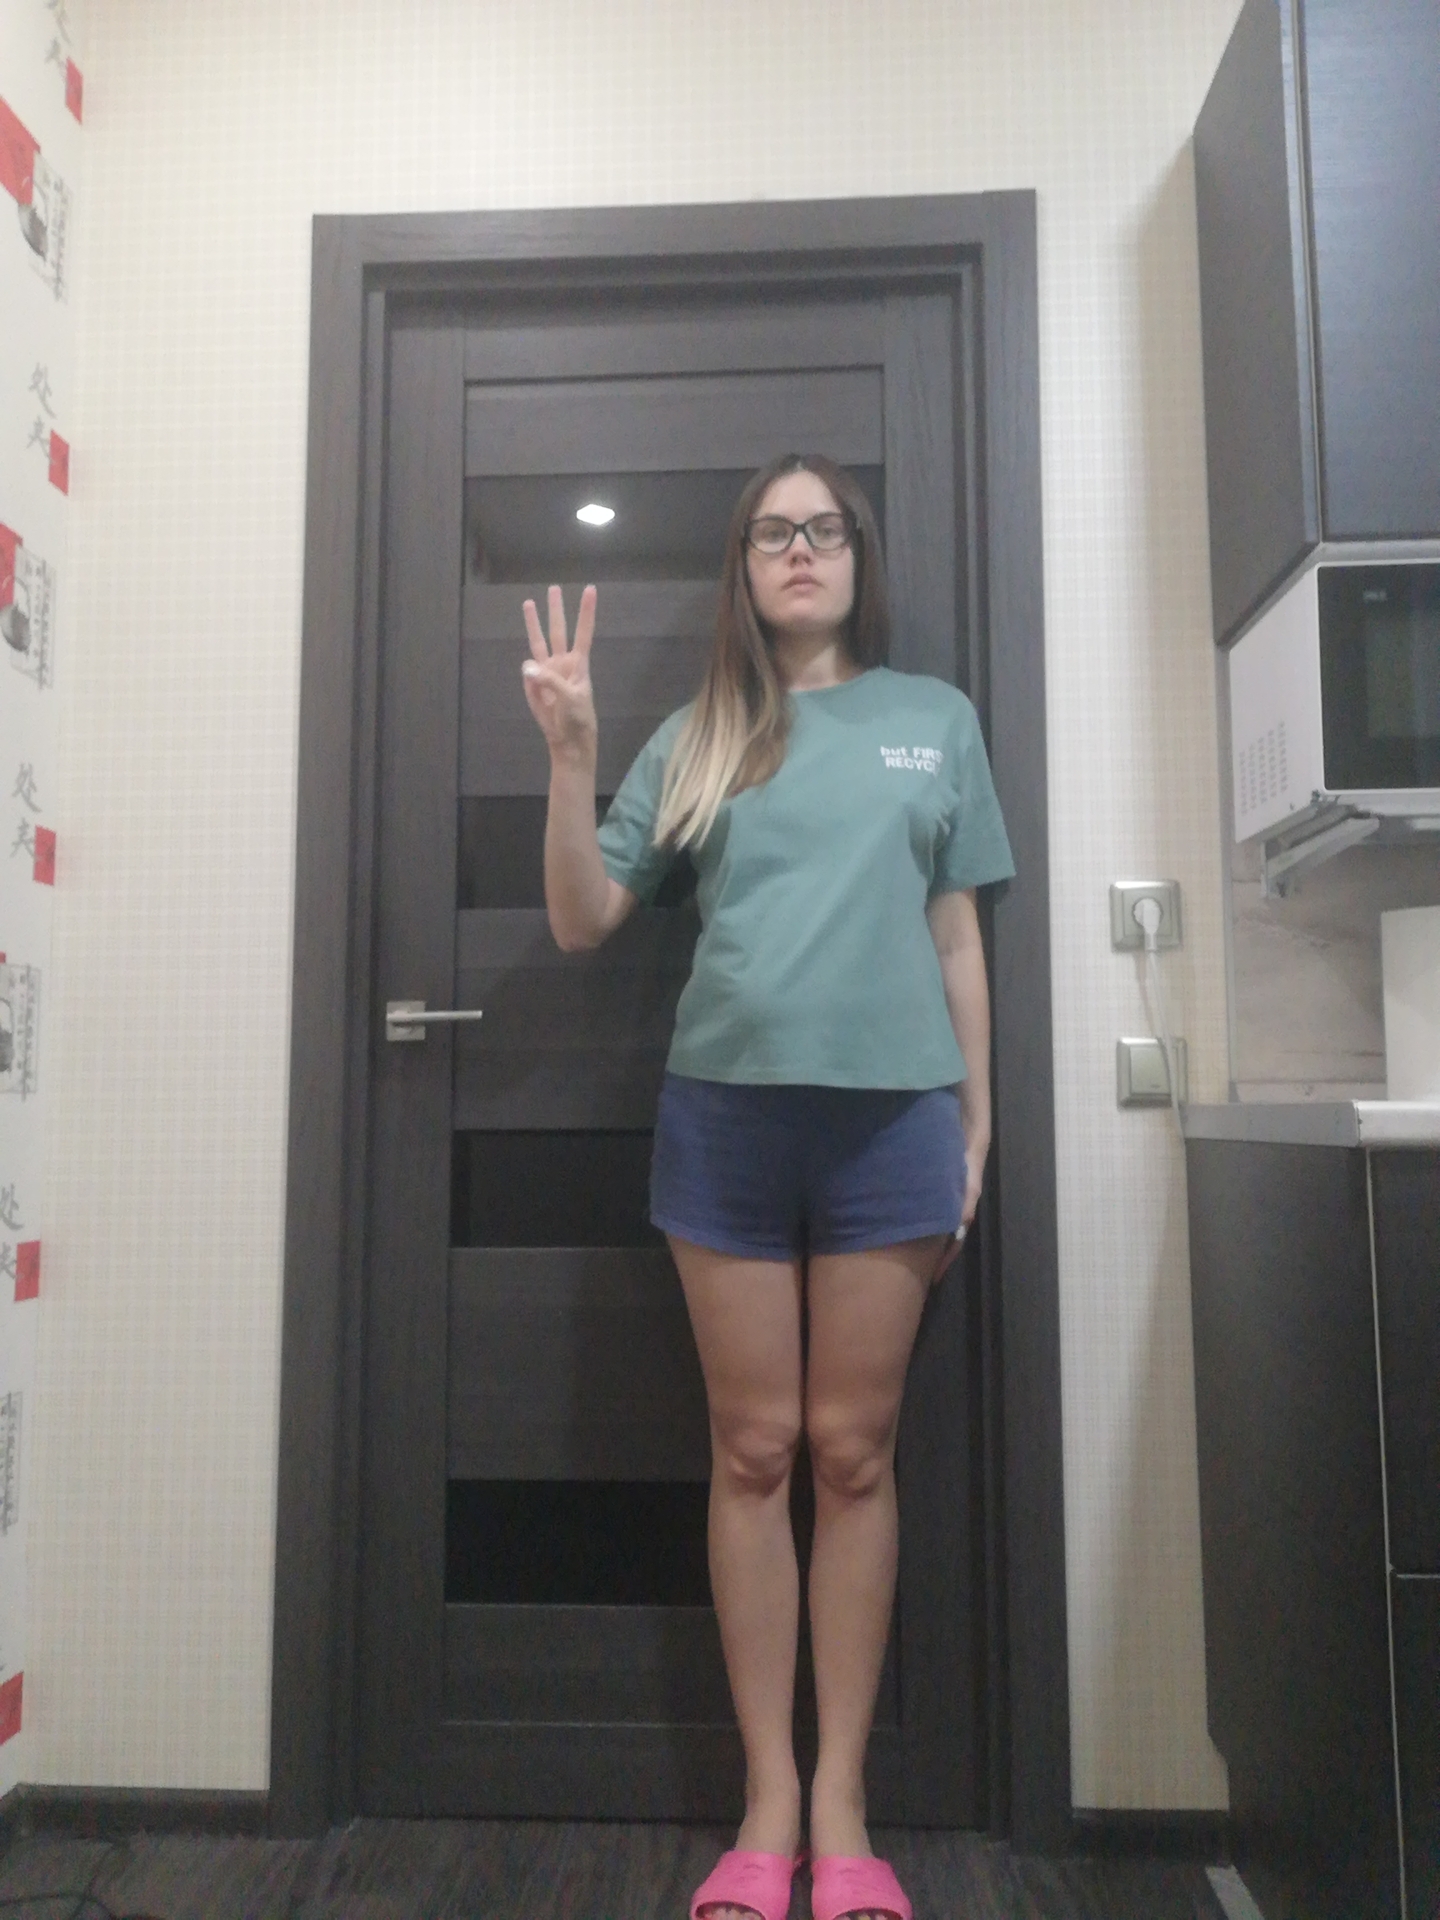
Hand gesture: three